Catenary arch

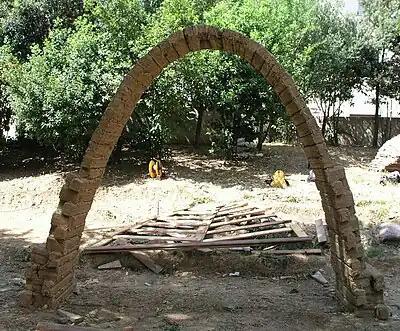
A mudbrick catenary arch

A catenary arch is a type of architectural arch that follows an inverted catenary curve. The catenary curve has been employed in buildings since ancient times. It is not a parabolic arch, although the non-circumferential curves used in arch designs (parabola, catenary, and weighted catenary) look similar, and match at shallow profiles, so a catenary is often misclassified as a parabola (per Galileo, "the [hanging] chain fits its parabola almost perfectly").